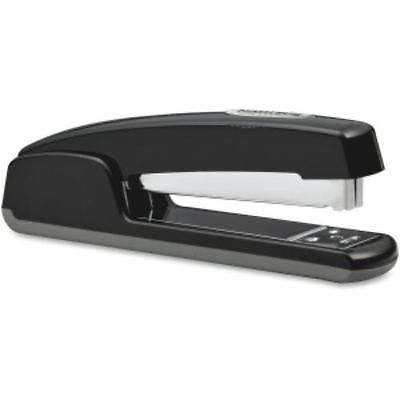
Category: stapler